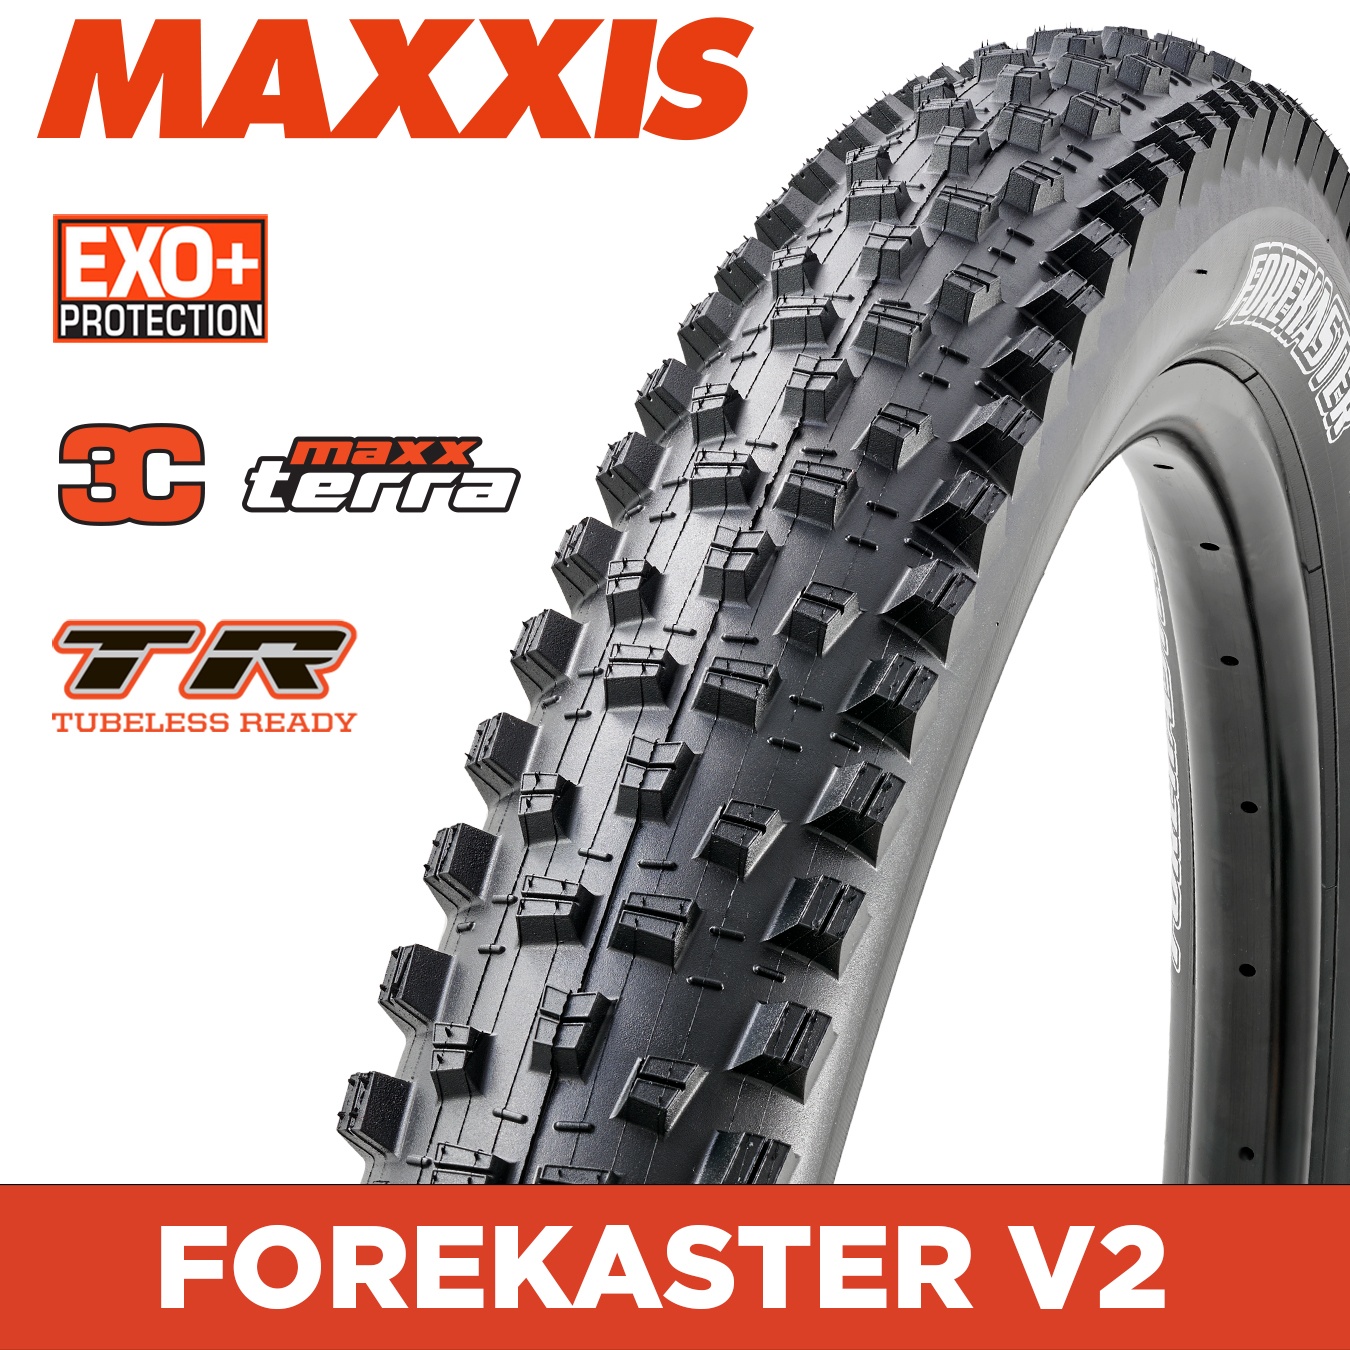
MAXXIS Forekaster V2 - 29 X 2.40 Folding 60TPI 3C MaxxTerra EXO+ TR
Brand: Maxxis
Category: Sporting Goods > Outdoor Recreation > Cycling > Bicycle Parts > Bicycle Tires > Tubeless Ready Tires